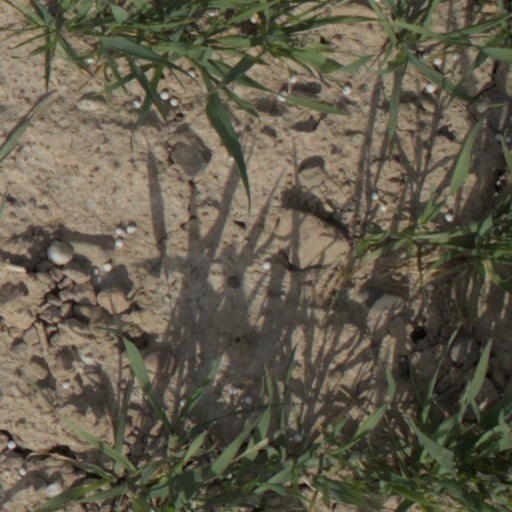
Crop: wheat